List of awards and nominations received by Dexter

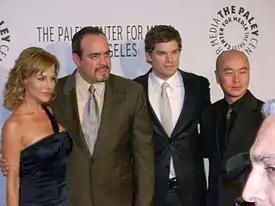
From left to right, cast members Julie Benz, David Zayas, Michael C. Hall, and C.S. Lee

"Dexter" is an American drama series that aired on Showtime from 2006 to 2013 and is based on the fictional character of the same name created by Jeff Lindsay. It has been nominated for a variety of awards, including eleven Primetime Emmy Awards (two wins), seven Golden Globe Awards (two wins), seven Screen Actors Guild Awards, (one win) and a Peabody Award.